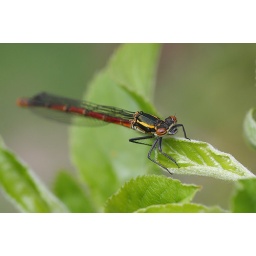
Large red damselfly in apple tree - natural light fill flash